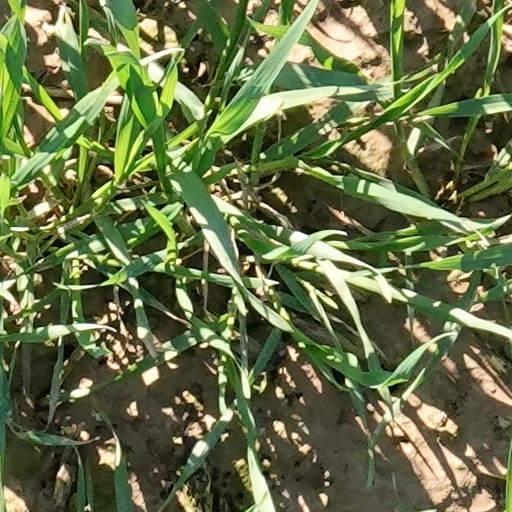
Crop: wheat